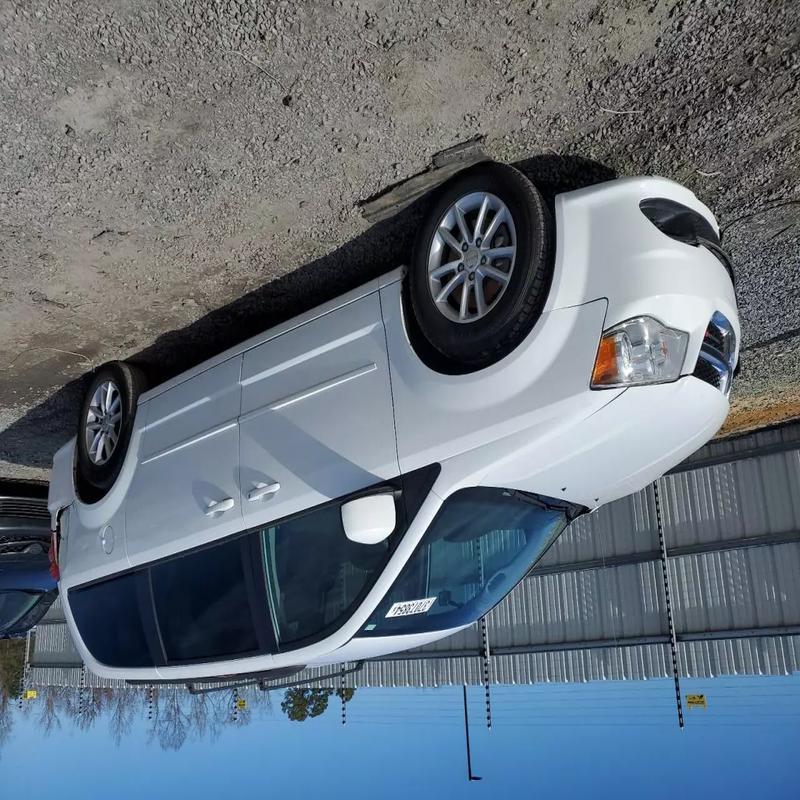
Aucun dommage détecté.
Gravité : aucun